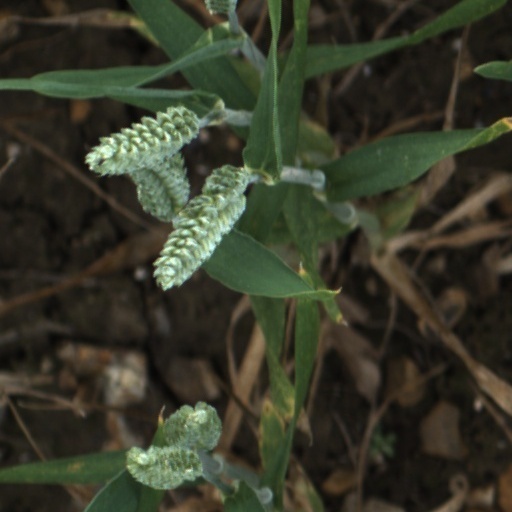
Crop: wheat